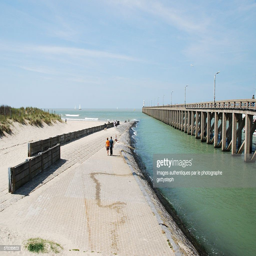
the breakwater along the concrete pier